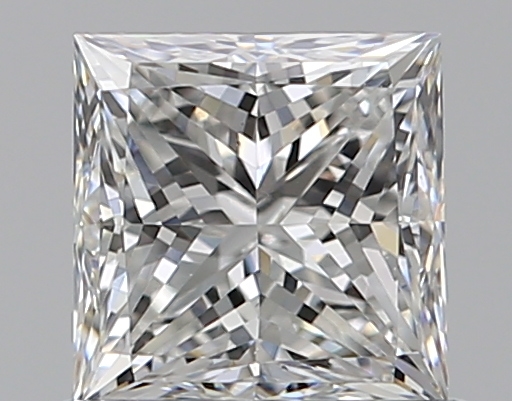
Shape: princess
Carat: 0.75
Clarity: VS2
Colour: F
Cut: EX
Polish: EX
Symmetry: VG
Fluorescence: N
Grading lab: GIA
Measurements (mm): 4.91 x 4.86 x 3.59